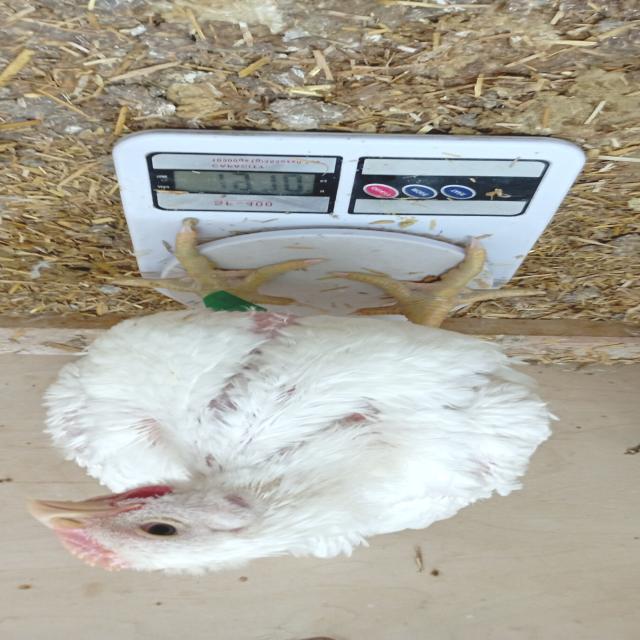
Weight: 1986 g